Clarissa Scott Delany

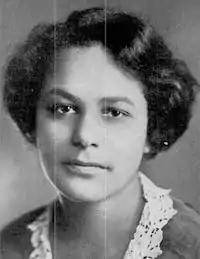
Clarissa Mae Scott, from the cover of "The Crisis" (July 1923)

Clarissa Scott Delany, "nee" Clarissa Mae Scott (1901–1927) was an African-American poet, essayist, educator and social worker associated with the Harlem Renaissance.